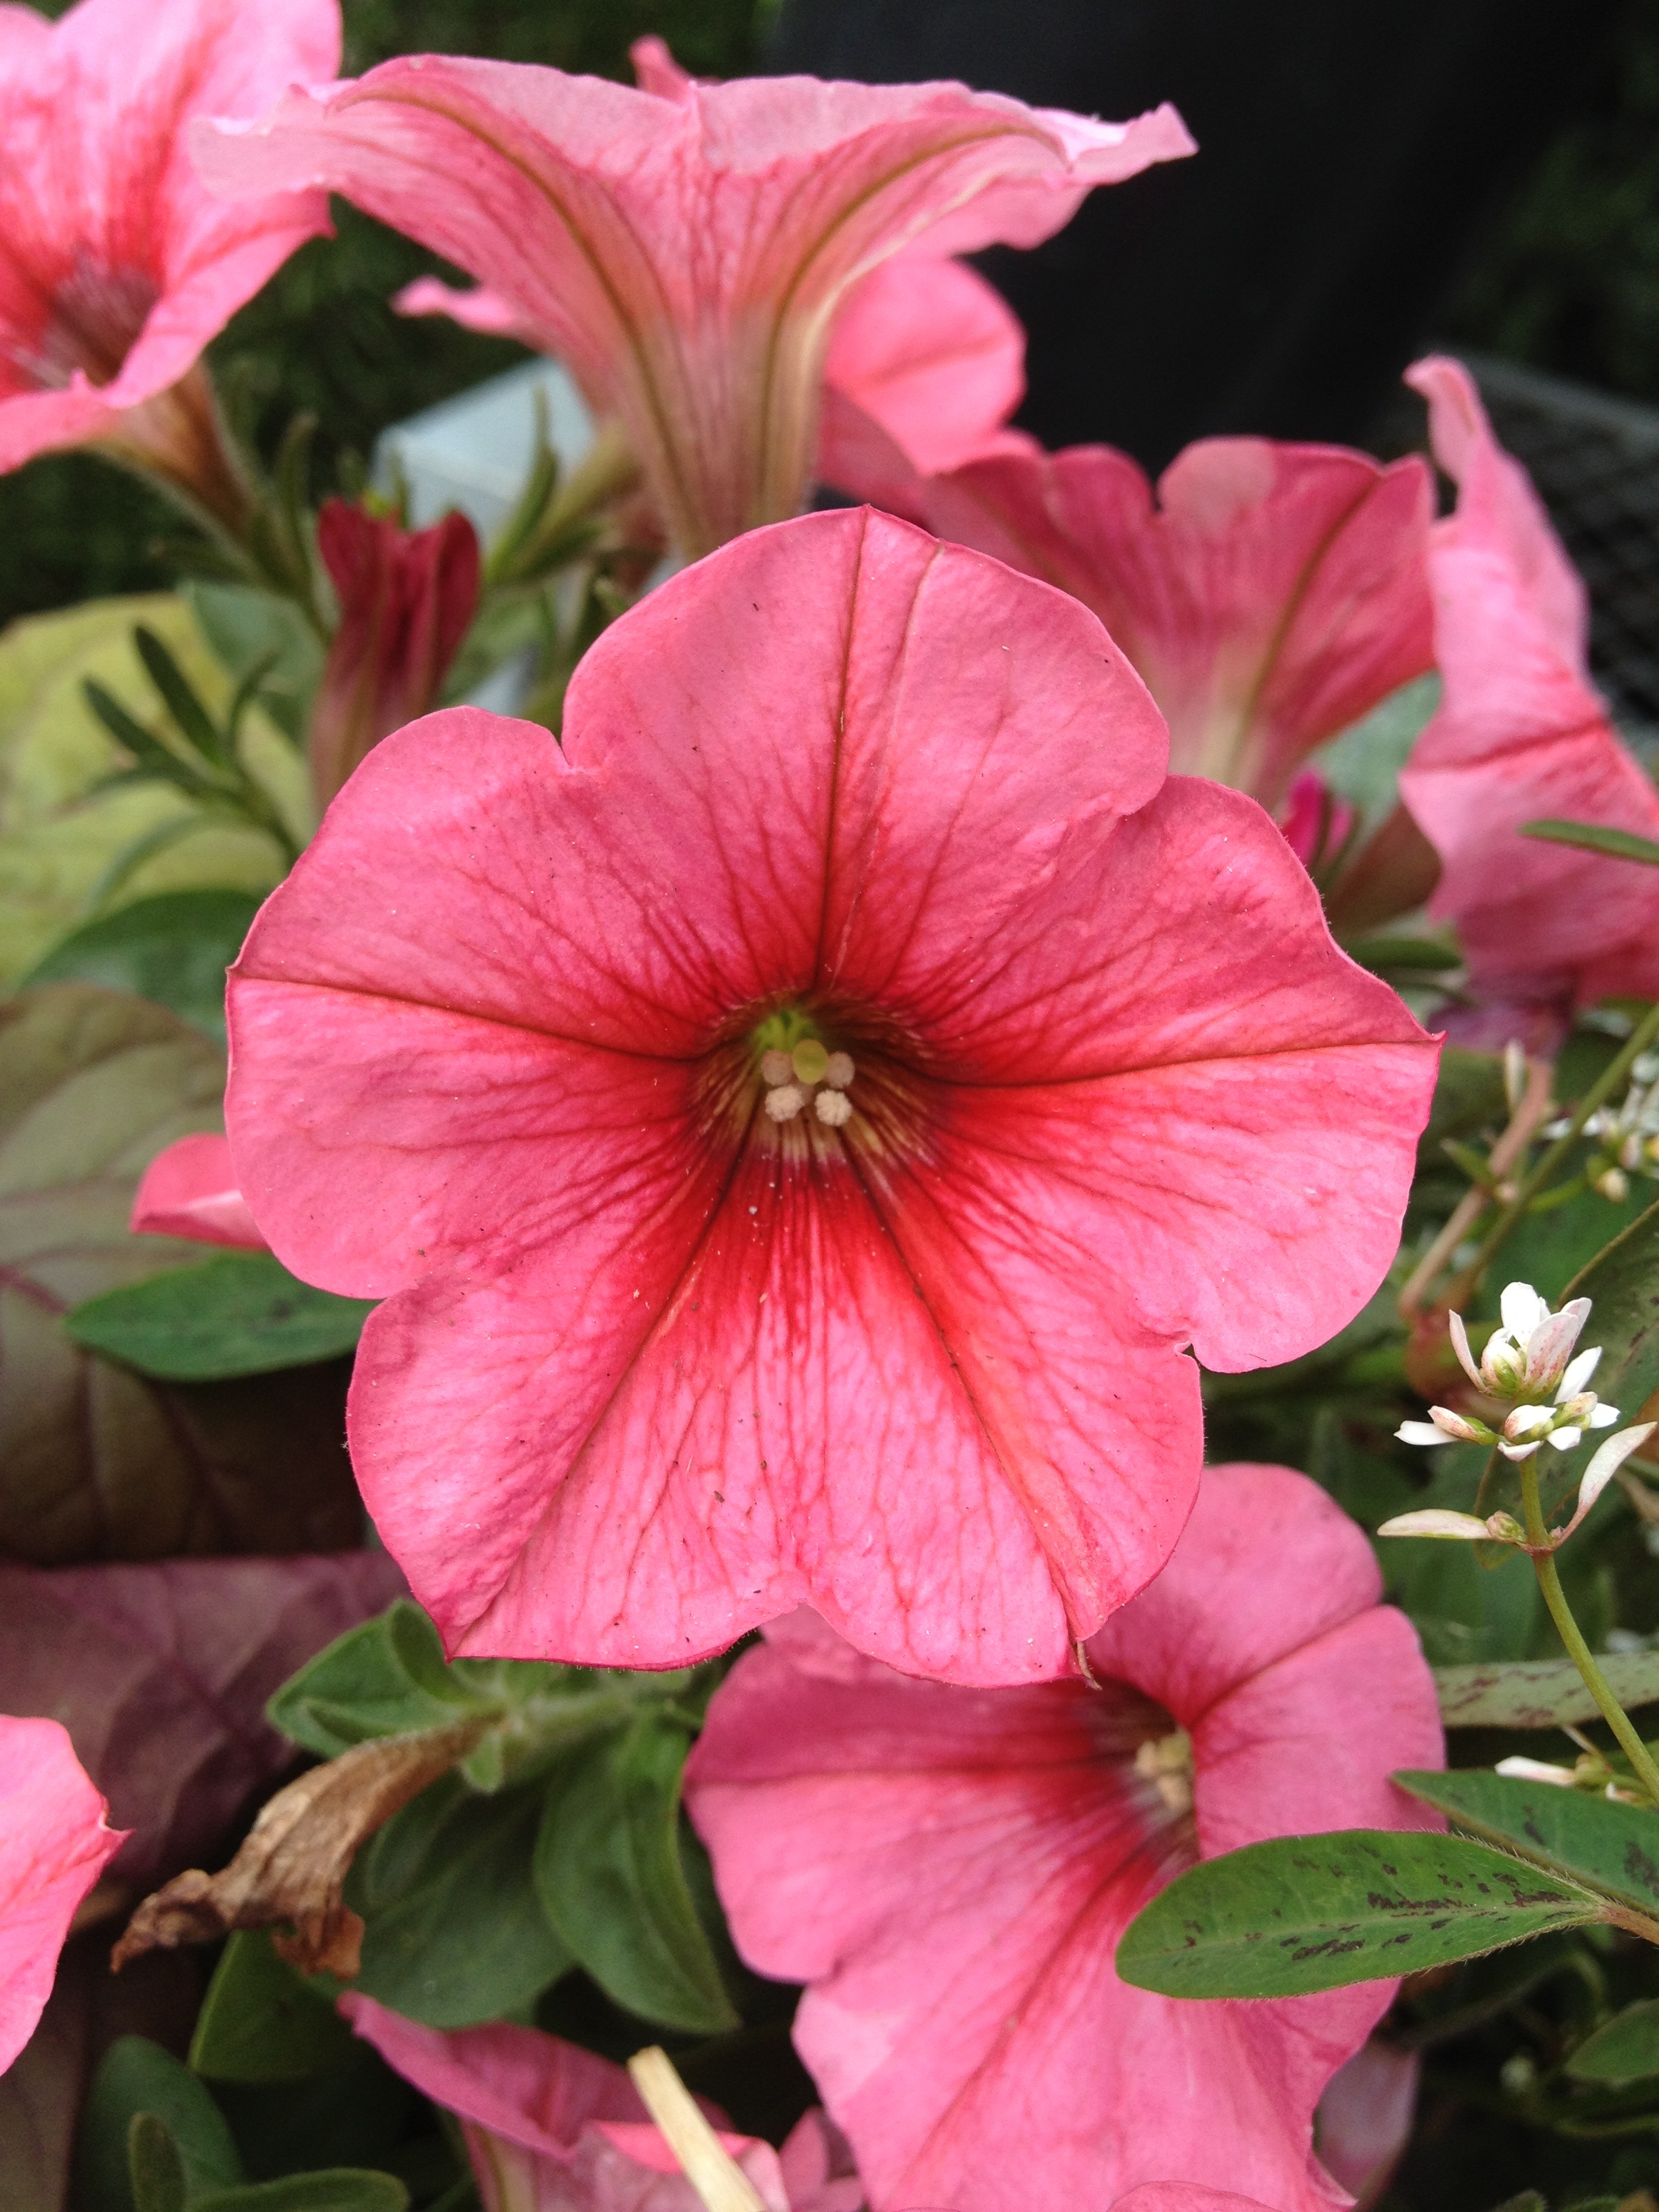
blossom, growth, plant, stem, flower, petal, bloom, floral, aroma, environment, foliage, pollen, lush, fresh, botany, pollinate, agriculture, flora, botanical, flowers, seedling, earth, bright, seasonal, growing, elegant, conservation, delicate, petunia, purity, vibrant, bud, fragile, fragrant, tender, gentle, scent, nectar, organic, fragrance, fertile, fertility, flowering plant, floriculture, chinese hibiscus, annual plant, land plant